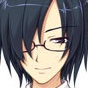
Portrait style: Anime Portrait